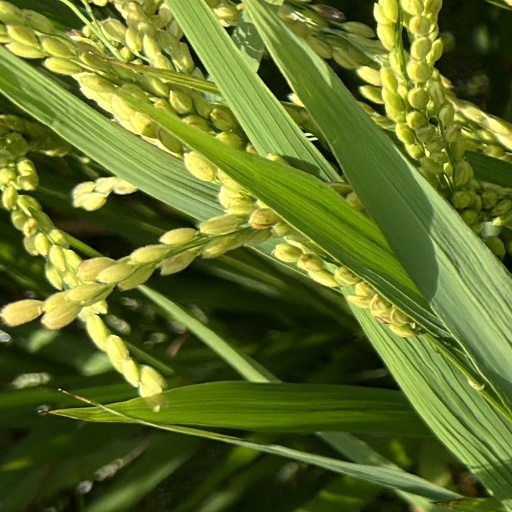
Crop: rice